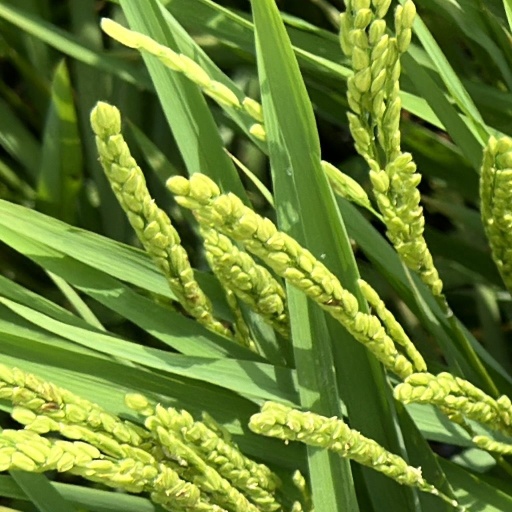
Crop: rice